Night Fishing (film)

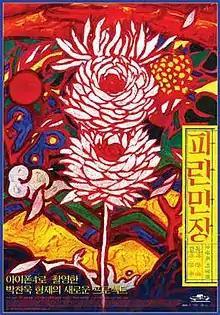
Film poster

Night Fishing (""Ups and Downs."" or ""A Checkered Past"") is a 2011 South Korean fantasy-horror short film directed, produced, written by PARKing CHANce, brand name of the brothers, Park Chan-wook and Park Chan-kyong. The lead role is played by K-pop star Lee Jung-hyun.